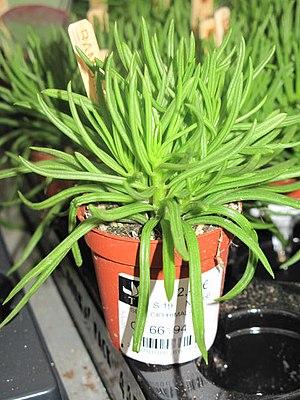
Senecio himalaya dans une jardinerie. Identifié par son étiquette botanique commerciale.